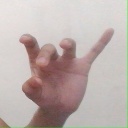
अक्षर: ओ